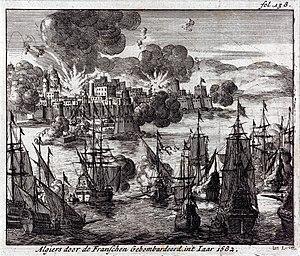
Gravure hollandaise. ""Algiers door de Franschen Gebombardeerd init Iaar 1682"" (lit. Alger que les Français bombardent en 1682"")"
Le bombardement d’Alger de 1682 est une opération navale du royaume de France contre la régence d'Alger au cours de la guerre franco-algérienne. Louis XIV confie à Abraham Duquesne la mission de bombarder Alger après que le dey a déclaré la guerre à la France en 1681. Ce bombardement fait partie des multiples opérations menées pendant deux siècles contre la course musulmane en Méditerranée et dans l’Atlantique.
La régence d'Alger est un ancien État d'Afrique du Nord, intégré à l'Empire ottoman tout en étant autonome, dont l'existence, de 1516 à 1830, a précédé la colonisation de l'Algérie par la France. Située entre la régence de Tunis, à partir de 1574, à l'Est et l'Empire chérifien, à partir de 1553, à l'ouest, la Régence s'étendait à l'origine dans des limites allant de La Calle à l'Est aux Trara à l'ouest et d'Alger à Biskra, et s'est ensuite déployée jusqu'aux actuelles frontières orientale et occidentale de l'Algérie.